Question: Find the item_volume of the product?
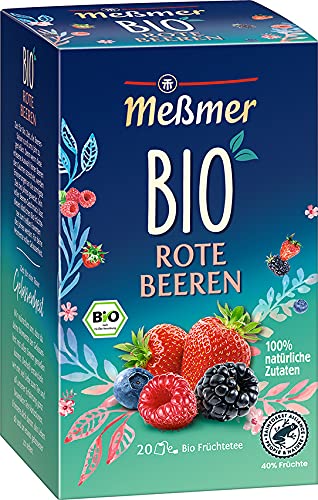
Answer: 300.0 millilitre